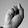
ASL letter: S